Intravascular lymphomas

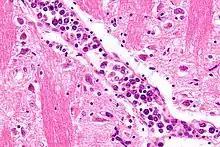
Micrograph showing an intravascular large B-cell lymphoma in a blood vessel of the brain. H&E stain.

Intravascular lymphomas (IVL) are rare cancers in which malignant lymphocytes proliferate and accumulate within blood vessels. Almost all other types of lymphoma involve the proliferation and accumulation of malignant lymphocytes in lymph nodes, other parts of the lymphatic system (e.g. the spleen), and various non-lymphatic organs (e.g. bone marrow and liver) but not in blood vessels.